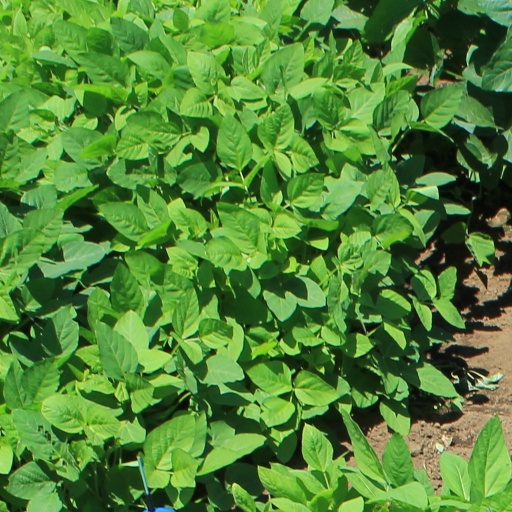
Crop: soybean